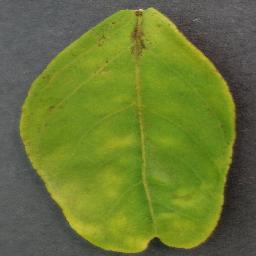
Label: Orange___Haunglongbing_(Citrus_greening)